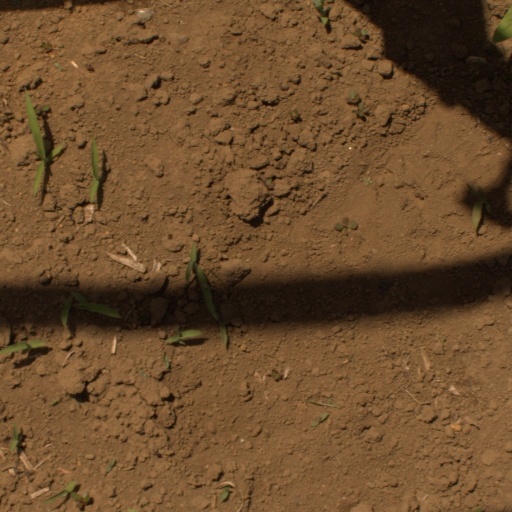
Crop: Jerusalem artichoke